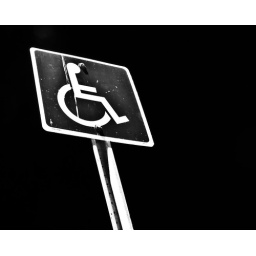
A handicapped sign in the parking lot at the Patoka Lake beach parking lot.